Linear Pottery culture

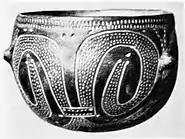

The term "Linear Band Ware" derives from the pottery's decorative technique. The "Band Ware" or part of it began as an innovation of the German archaeologist, Friedrich Klopfleisch (1831–1898). The earliest generally accepted name in English was the Danubian of V. Gordon Childe. Most names in English are attempts to translate .